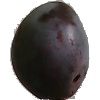
Label: Plum 3